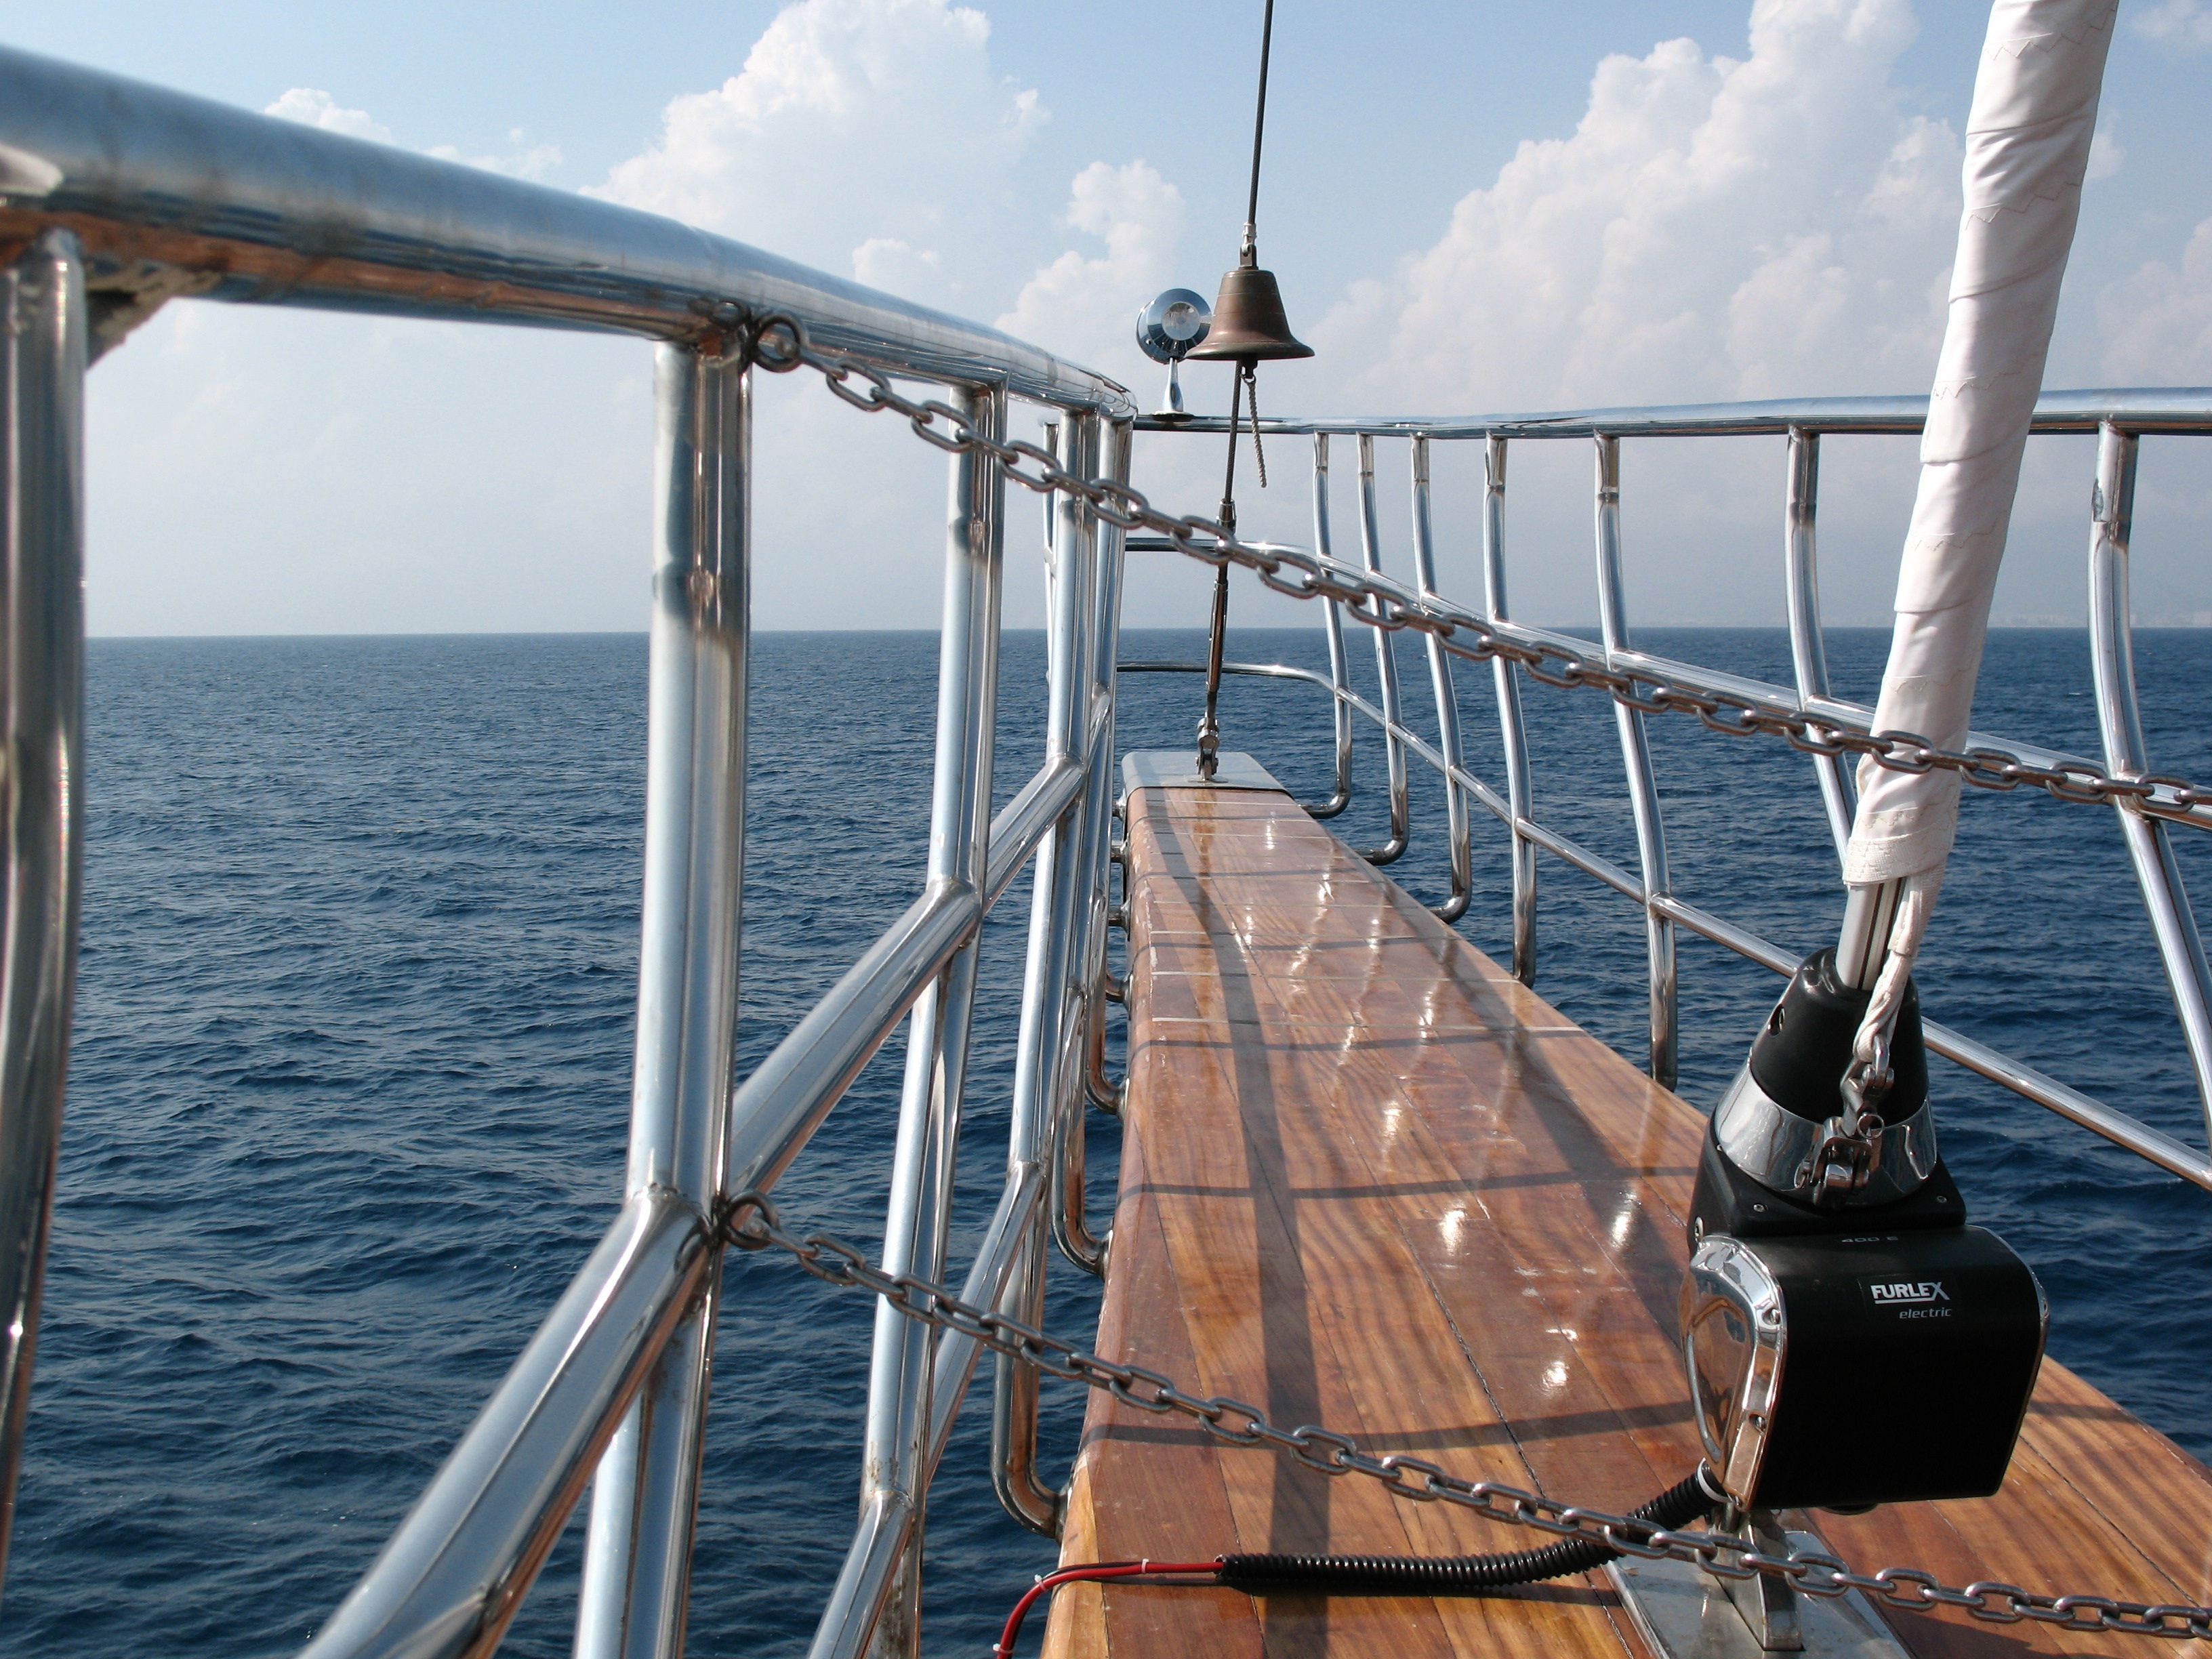
sea, dock, boat, ship, vehicle, mast, sailing, yacht, sailboat, sail, watercraft, regatta, sailing ship, passenger ship